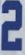
Number: 2